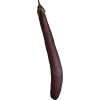
Label: Eggplant long 1